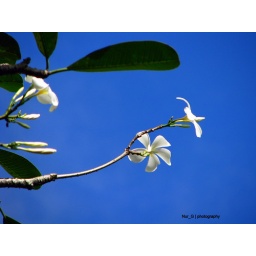
frangipani bloom against blue sky